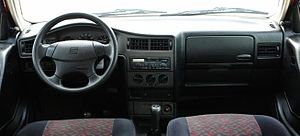
SEAT Toledo I / Modelhistorie
SEAT Toledo I var en lille mellemklassebil fremstillet af den spanske bilfabrikant SEAT mellem maj 1991 og oktober 1998.